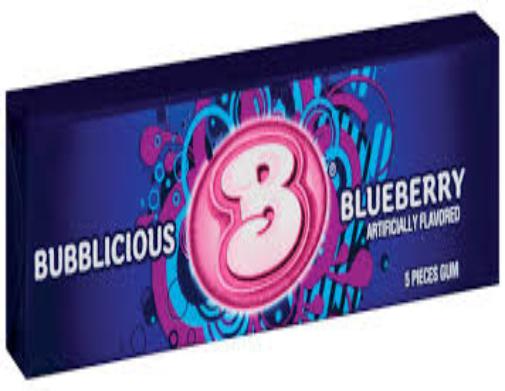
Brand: Bubblicious
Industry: Food